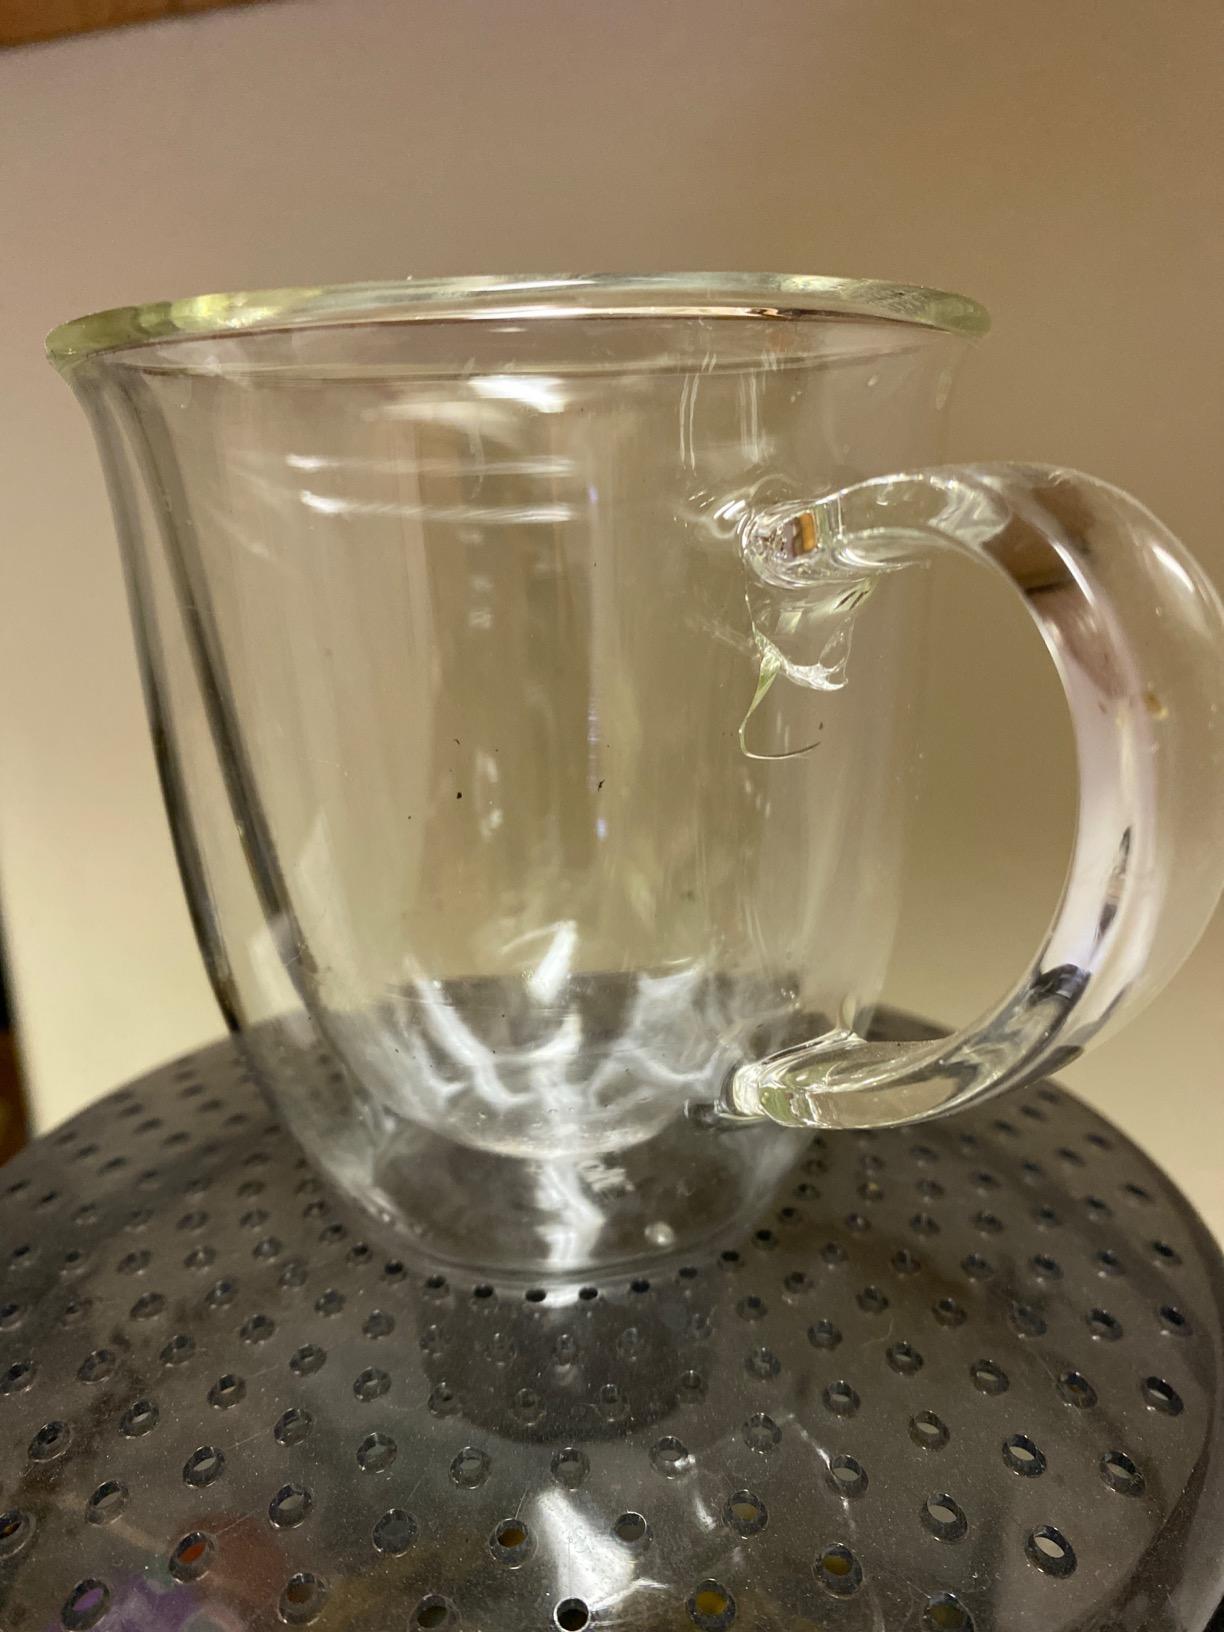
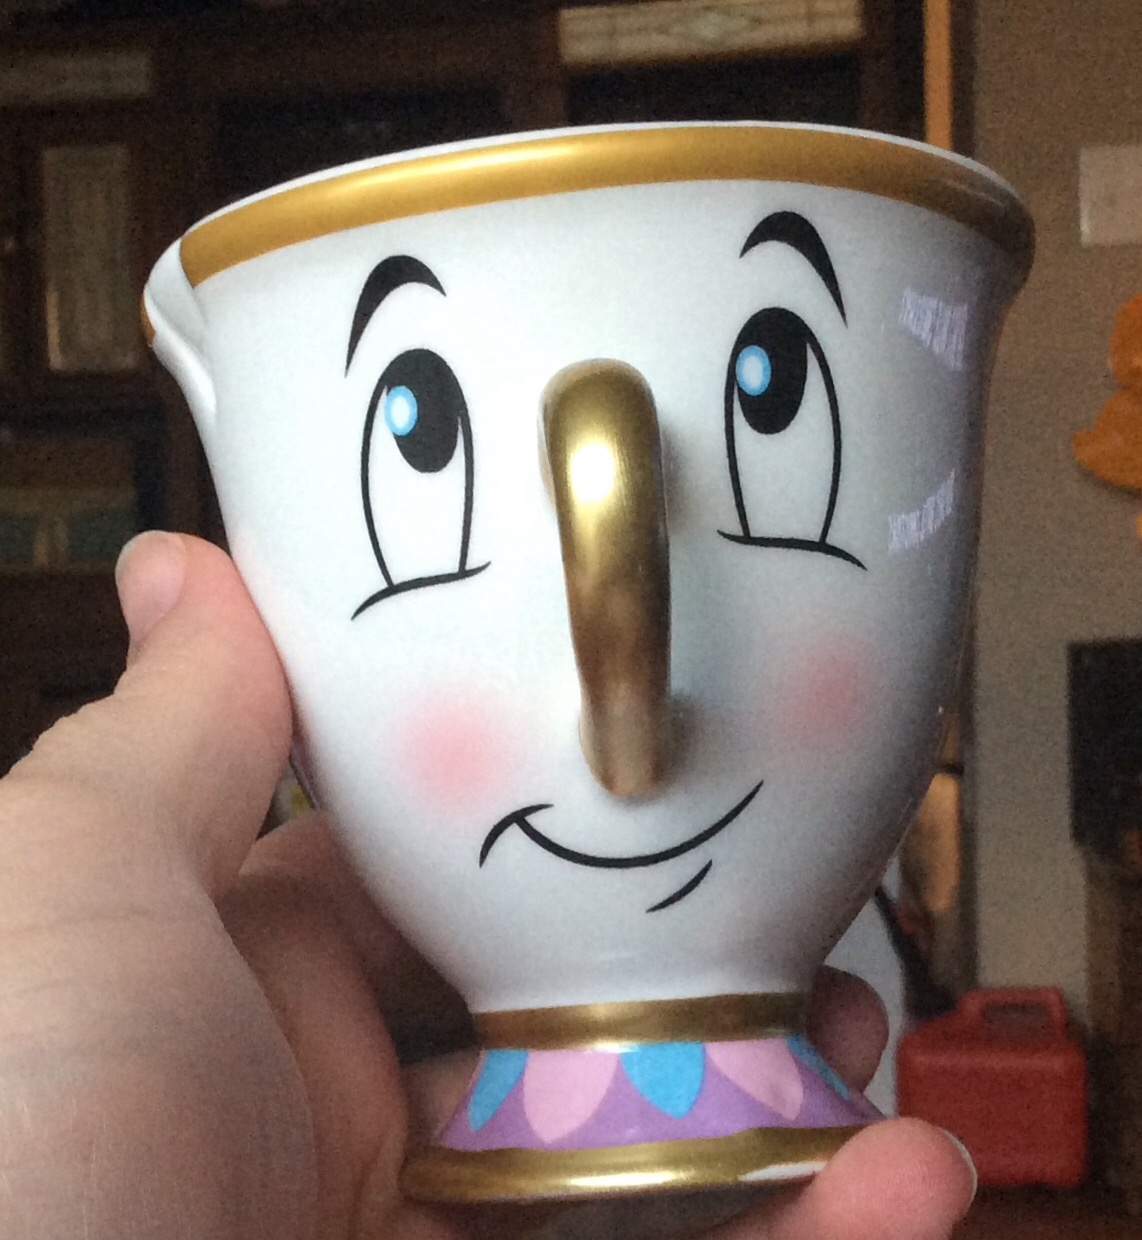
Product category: items_mug
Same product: no